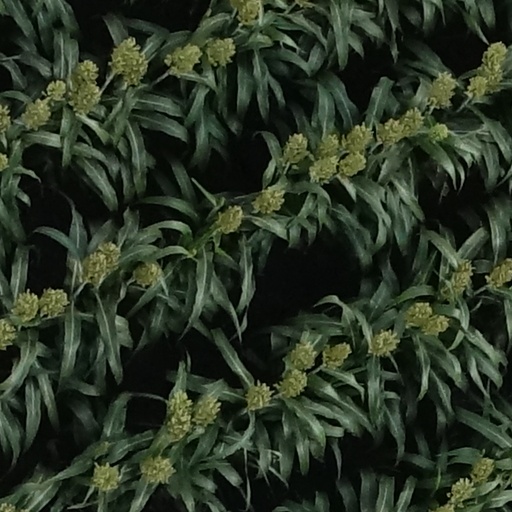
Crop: sorghum